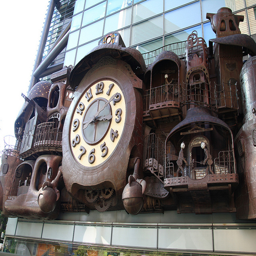
A large clock display used on the face of a building.
An ornate clock is perched on the side of a building.
There is a large wooden clock on the front of a building
A close up image of an intricately made clock on a building.
A large, elegant clock with a miniature toy town surrounding it.